Cordenio Severance House

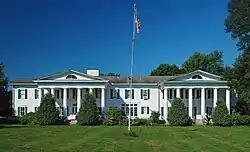
The Cordenio Severance House from the east

The Cordenio Severance House is a mansion in Cottage Grove, Minnesota, United States, built for attorney Cordenio Severance (1862–1925). The mansion, also known as Cedarhurst, was first built as a simple country farm house shortly after the American Civil War. It was expanded in 1886 to serve as the summer residence of the Severance family. Between 1911 and 1917, additions designed by architect Cass Gilbert expanded the house into a mansion with and 26 rooms. The Cordenio Severance House was listed on the National Register of Historic Places in 1976 for its local significance in the themes of architecture and law. It was nominated for its association with Cordenio Severance, a leading attorney in Saint Paul, Minnesota, from 1887 to the 1920s, and for being an example of a grand country estate. The mansion now serves as an event venue.